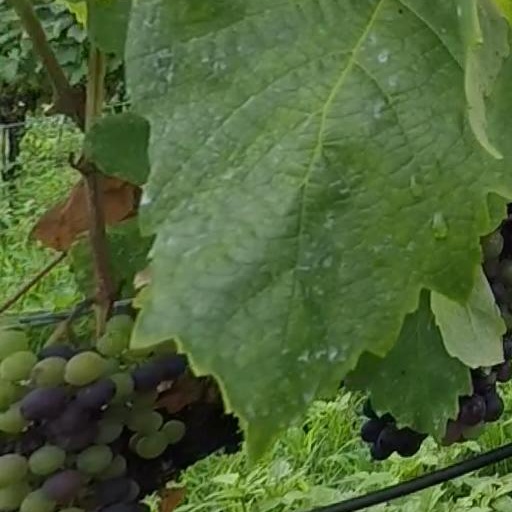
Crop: grape